List of Canadian Hot 100 number-one singles of 2022

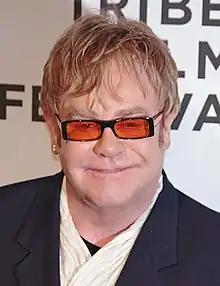
"Cold Heart (Pnau remix)" by Elton John ("pictured") and Dua Lipa spent twelve consecutive weeks at number one on the Canadian Hot 100, which later ranked as the best-performing single of the year.

This is a list of the Canadian Hot 100 number-one singles from 2022. The Canadian Hot 100 is a chart ranking Canada's best-performing singles. Published by "Billboard" magazine and compiled by Luminate, the chart data collectively reflects each single’s weekly physical and digital sales, airplay, and streaming statistics.